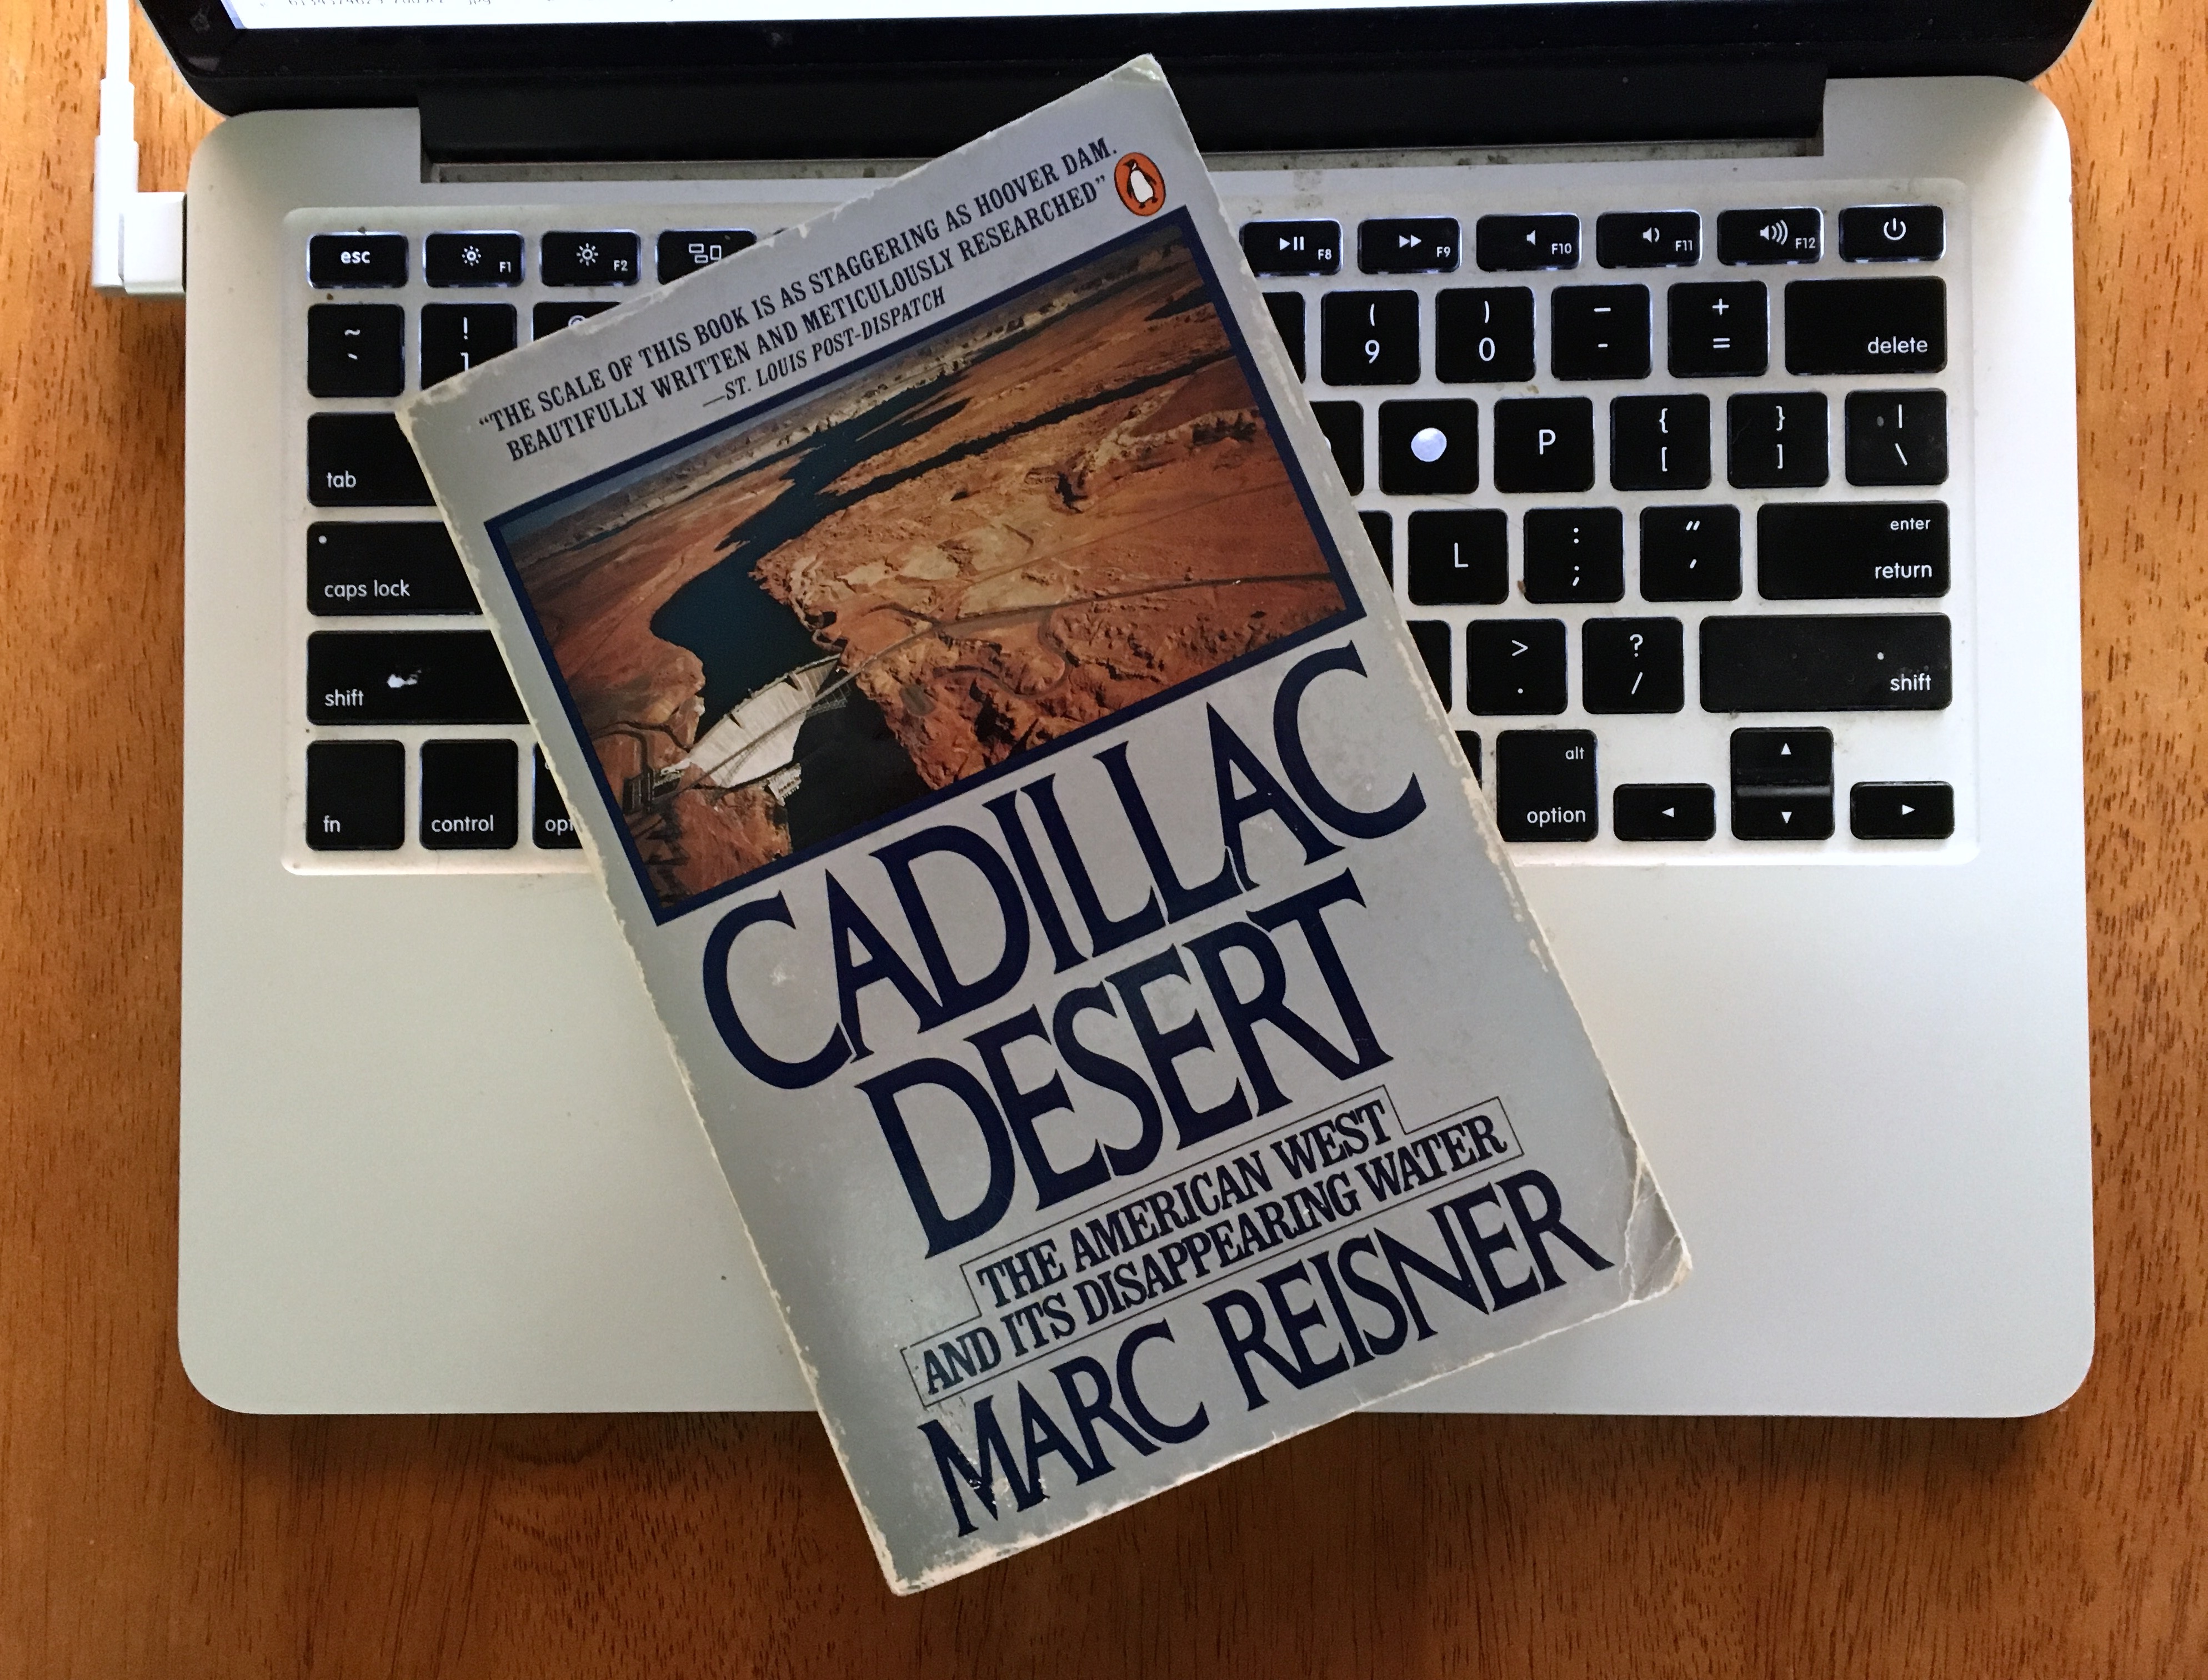
writing, label, brand, font, design, graphic design